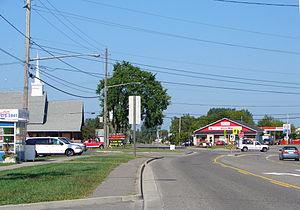
Azilda est une communauté du Grand Sudbury, dans l'Ontario. Majoritairement francophone, situé à environ 10 km du centre-ville Dr Sudbury, faisant partie de l'ex-ville de Rayside-Balfour, le village fut fusionné à la ville du Grand Sudbury par le gouvernement progressif-conservateur de Mike Harris.